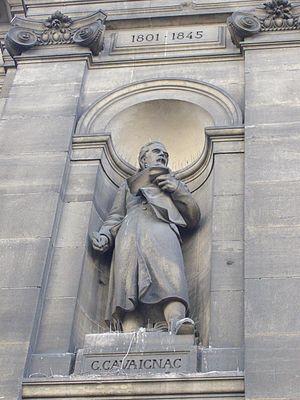
Les statues des façades de l'hôtel de ville de Paris représentent des personnages marquants de la ville de Paris, artistes, savants, personnalités politiques, industriels.
Jacques Louis Éléonore Godefroy Cavaignac, né à Paris le 30 mai 1800 et mort le 5 mai 1845, est un nouvelliste et journaliste républicain, principal opposant à la monarchie de Juillet.